Fountain Place

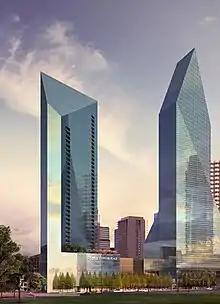
Renderings of AMLI Fountain Place

AMLI Fountain Place is a 562 ft. (171 m) residential skyscraper that neighbors Fountain Place. It was designed by architecture firm Page. In 2019 it was under construction, and had been projected to be completed in 2020. The project was first proposed in 2016, to remove the parking space on Fountain Place's west side. The project will also be the first project since the proposed Ross Perot Tower to occupy the parking lot. The original design called for twin buildings of Fountain Place, however because of the oil crisis/decline, the twin was never built. The twin building was projected to be built parallel to the parking lot.